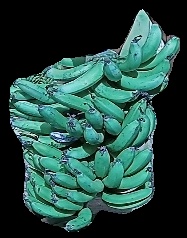
Variety: pachbale
Grade: grade3